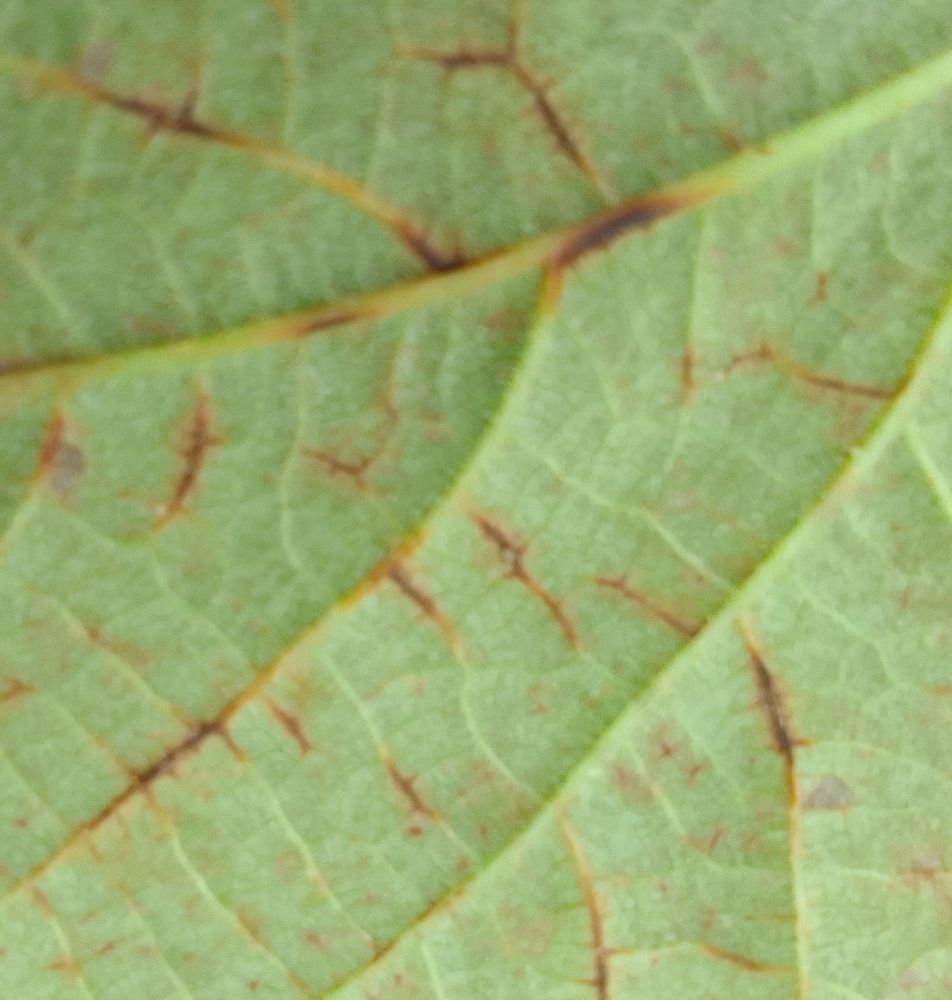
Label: anthracnose